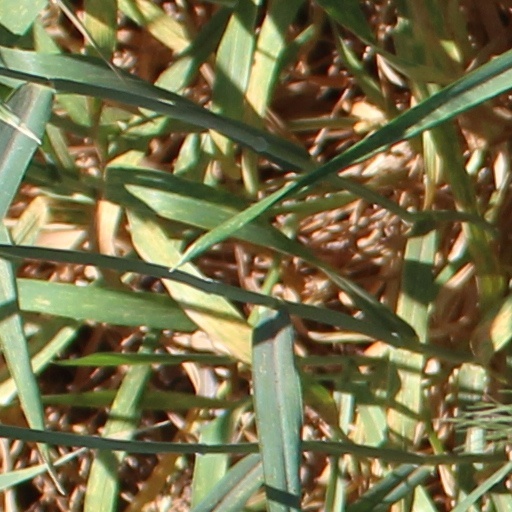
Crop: wheat